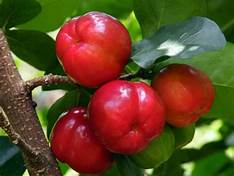
Label: others